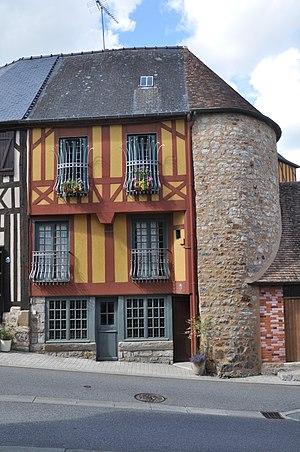
Domfront (Orne)